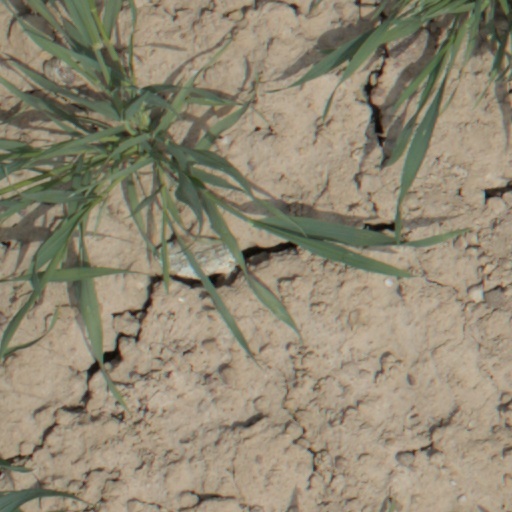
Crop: wheat